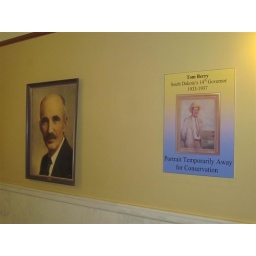
Temporary signs for the governors' portraits in the first floor of the Capitol.